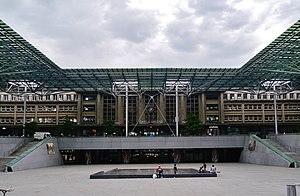
La gare d'Amiens est une gare ferroviaire française située à proximité immédiate du centre-ville de la commune d'Amiens, préfecture du département de la Somme, en région Hauts-de-France.